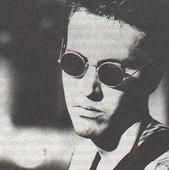
Age: 23